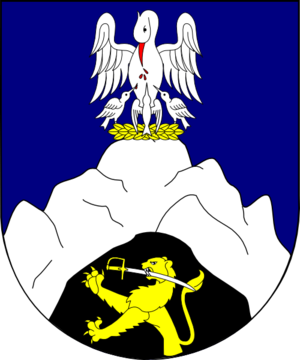
József Batthyány est un cardinal hongrois.